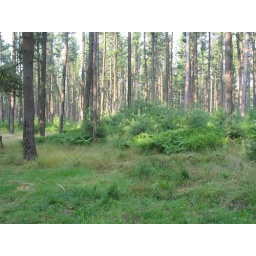
pine trees in the morning